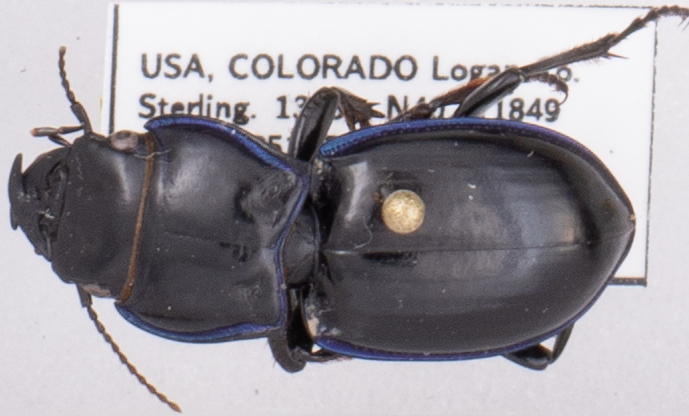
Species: Pasimachus elongatus
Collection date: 2021-06-16
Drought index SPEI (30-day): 0.022
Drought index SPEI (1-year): -0.17
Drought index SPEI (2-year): -0.572